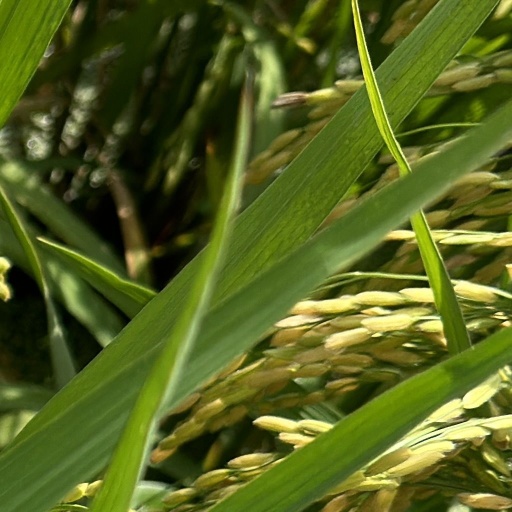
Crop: rice